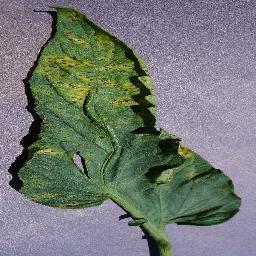
Label: Tomato___Septoria_leaf_spot